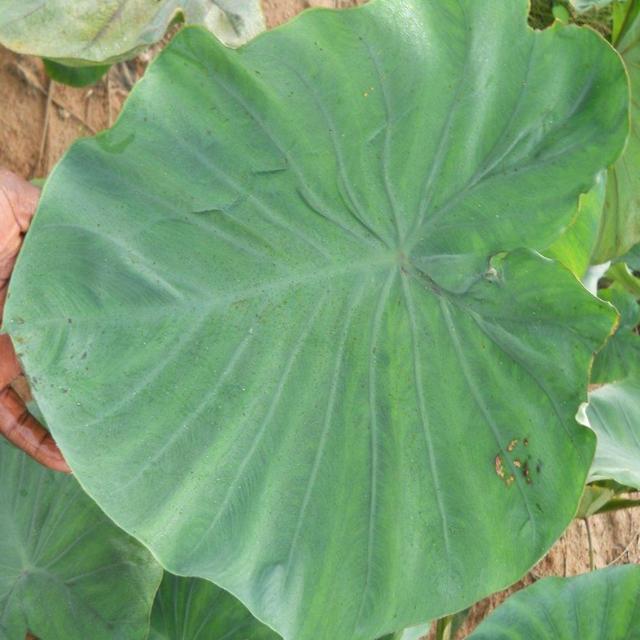
Label: Healthy